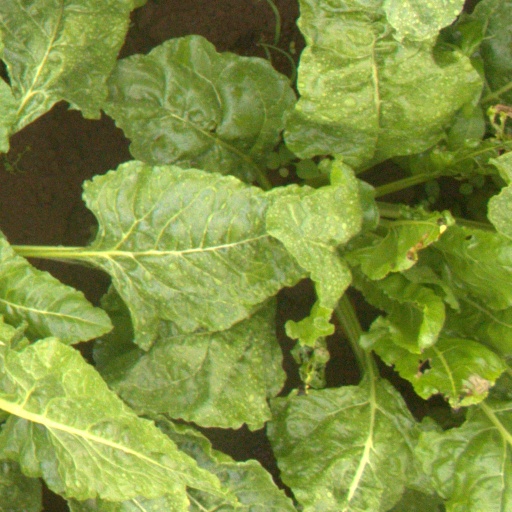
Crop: sugar beet